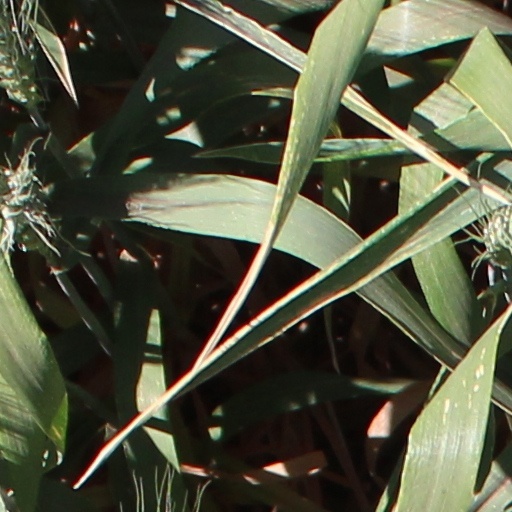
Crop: wheat